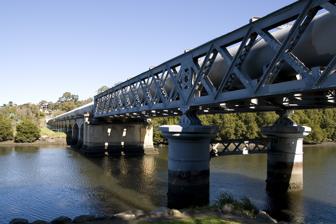
Building: Cooks River Sewage Aqueduct
Country: Australia
Year built: 1895
Historic site in New South Wales, Australia Cooks River Sewage Aqueduct Cooks River Sewage Aqueduct, looking from Marrickville to Earlwood, 2007 Location Pine Street, Undercliffe , City of Canterbury-Bankstown , New South Wales , Australia Coordinates 33°55′21″S 151°08′52″E / 33.9225°S 151.1479°E / -33.9225; 151.1479 Built 1895 Architect Sewerage Construction Branch NSW Department of Public Works Owner Sydney Water New South Wales Heritage Register Official name Cooks River Sewage Aqueduct Type State heritage (built) Designated 18 November 1999 Reference no. 1322 Type Sewage Aqueduct Category Utilities – Sewerage Builders J.F. Carson, contractor Location of Cooks River Sewage Aqueduct in Sydney Show map of Sydney Cooks River Sewage Aqueduct (Australia) Show map of Australia The Cooks River Sewage Aqueduct is a heritage-listed sewage aqueduct located at Pine Street, Earlwood , New South Wales , Australia. It crosses the Cooks River to Thornley Street, Marrickville . It was designed by Sewerage Construction Branch and NSW Department of Public Works and built during 1895 by J. F. Carson, contractor. The property is owned by Sydney Water , an agency of the Government of New South Wales . It was added to the New South Wales State Heritage Register on 18 November 1999. History The Cooks River sewage aqueduct was completed in 1895. The aqueduct was constructed as the Main Western Carrier, later part of the Southern and Western Suburbs Ocean Outfall Sewer System (SWSOOS). The aqueduct was designed and built by the Sewerage Branch of the NSW Public Works Department, the design work being completed by 1893. The engineer-in-chief of this department at the time was Robert Hickson , who was also a Water Board member. The Main Western Carrier was designed to serve the western suburbs of Sydney . The line extended from the Rockdale end of the Arncliffe sewerage farm (which was enlarged for the scheme) to the sewer penstock at Premier Street, Marrickville . The contract necessitated the construction of aqueducts over the Cooks River, Wolli Creek and at Arncliffe between Rocky Point Road (Princess Highway) and Illawarra Road (Arncliffe Street) and extensive tunnelling. The work was undertaken in two contracts relating to the different construction types. The contract for the aqueducts was let to J. F. Carson. The original design of the aqueduct provided for a triplicate 1.8-metre (6 ft) diameter wrought iron sewer carrier (although only two pipes were initially laid) supported on 170 metres (560 ft) of segmental 17 brick arches of approximately 9.8-metre (32 ft) span, two 24-metre (80 ft) by 7.6-metre (25 ft) steel lattice girder bridge spans, and 24 metres (80 ft) of a series of mass concrete arches within embankment. The total length of the aqueduct is approximately 220 metres (720 ft). The bridge spans are of mild steel riveted construction, the sewer carrier pipes being carried on cross beams on two simple lattice girders (on trusses), with a series of small cross lattice girders for wind bracing. The bridge spans are supported on two metal circular piers. The piers of the brick arches are constructed from mass concrete, faced in decorative brick and seated on mass concrete foundations founded on a raft of timber piles. The arches are a combination of brick and sandstone and mass concrete construction. The two original sewer carrier pipes were fabricated from wrought iron and riveted. Expansion joints of 1.8-metre (6 ft) sections were installed at the junction of the brick arches and the steel lattice bridge and above the ninth arch south of the bridge. The third (western) sewer pipe of welded mild steel was laid in 1929. The original pipes have been maintained over the years to the present, with selective replacement of defective sections. The Cooks River is one of six sewage aqueducts in Sydney completed in the period 1895–1901. Others include the reinforced concrete Monier arches at Whites Creek and Johnstons Creek (1897), the mass concrete/brick arches and iron pipe at Wolli Creek (1895), the Mosman Bay steel arch (1901), and the stone/concrete and steel pipe at Lewisham (1900). Description Brick arches over pedestrian path, Earlwood The aqueduct comprises the sewer carrier of three 1.8-metre (5 ft 11 in) diameter wrought iron and steel pipes supported on a series of brick arches, and steel bridges. The brick arches are particularly decorative, being white glazed face bricks laid in English bond with decorative motifs picked out in red coloured brick. The springing points of the arch and cornice are constructed of dressed sandstone . The sewer carrier emerges from the brick faced northern abutment below Thornley Street, Marrickville crossing the river by the steel trusses and then continuing further across the river and Wanstead Reserve by brick arches to embankment at the end of Wanstead Avenue, Undercliffe. The northernmost terrestrial arch is used as a public path. The original contract drawings indicate that the original river crossing entailed only the two 24-metre (80 ft) steel bridges, today it also requires 2 1/2 spans of the brick arches. The aqueduct is a major built item in the Cooks River valley basin. Modifications and dates The barrels were overhauled between 1981 and 1984, and the surface of the cast iron pipes was coated with a modern fibre-glass lining. The steelwork on the two bridge spans has been replaced where necessary. Fencing at either end of the carrier to prevent trespass. Heritage listing Heritage boundaries As at 21 April 2005, the Cooks River Valley sewage aqueduct, completed in 1895, was an integral and highly visible component of the original Main Western Carrier (now part of Southern and Western Suburbs Ocean Outfall Sewer System), which was one of the Board's major early sewerage schemes. The aqueduct being a combination of brick arches and steel bridges is an excellent and rare example of a late-nineteenth steel truss bridge (in non railway construction), and decorative face brick work in NSW. The two original sewer carriers are likely to be rare examples of large diameter, long run wrought iron pipes used for such a purpose. Elements of significance are past and ongoing use, construction technologies and setting with the Cooks River valley (inclusive of views). Cooks River Sewage Aqueduct was listed on the New South Wales State Heritage Register on 18 November 1999 having satisfied the following criteria. The place is important in demonstrating the course, or pattern, of cultural or natural history in New South Wales. The Cooks River sewage aqueduct, completed in 1895, is an integral and highly visible component of the Main Western Carrier which subsequently evolved into the Southern and Western Suburbs Ocean Outfall Sewer System. This sewer was one of the Board's earliest major sewer schemes, and was designed under engineer-in-chief Robert Hickson, a foundation board member of Sydney Water . The place is important in demonstrating aesthetic characteristics and/or a high degree of creative or technical achievement in New South Wales. The arches of the aqueduct are excellent examples of decorative face brick (in a basically utilitarian structure), which are unlikely to be built again . The aqueduct is now attractively sited within a public reserve adjacent the Cooks River. The place has a strong or special association with a particular community or cultural group in New South Wales for social, cultural or spiritual reasons. The aqueduct is a major element of the historic built environment of the local government areas of City of Canterbury-Bankstown and Marrickville and provides a focus for an understanding to the contemporary community of the historical development of the local area. It is listed by groups such as the National Truct of Australia (NSW). The place has potential to yield information that will contribute to an understanding of the cultural or natural history of New South Wales. The aqueduct is an excellent example of a late-nineteenth steel truss bridge (in non-railway construction). The wrought pipes are likely to be a rare examples of a large diameter, long run of wrought iron pipe fabricated in 1895. The welded steel pipe of 1929 may also be of significance in consideration of the application of this technology at this early date on a pipe of this length. The face brickwork is a textbook example of the trade in a basically utilitarian structure. The place possesses uncommon, rare or endangered aspects of the cultural or natural history of New South Wales. Rare in consideration of its scale, siting and mixed use of materials and construction techniques. The place is important in demonstrating the principal characteristics of a class of cultural or natural places/environments in New South Wales. Representative in its function which is widespread across Sydney. See also Water portal Cooks River cycleway Wolli Creek Aqueduct References